Monte Grappa

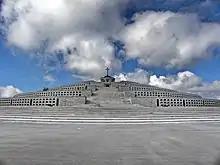
The World War I ossuary

During World War I and World War II some important events took place on Monte Grappa, and a memorial monument, the statue of the "Madonna del Grappa" (ruined during World War II but restored in the following years), and a World War Museum lie on the mountain. The remains of Italian and Austro-Hungarian soldiers who died in war are kept here.